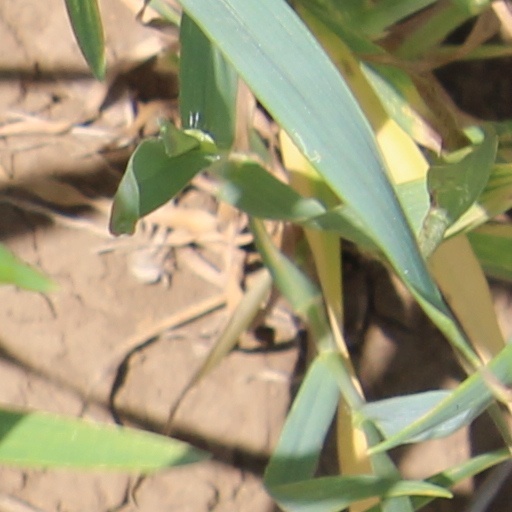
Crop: wheat